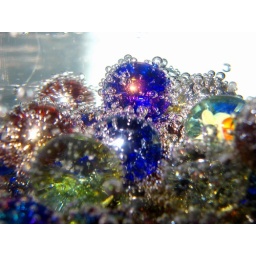
just my marbles sitting in a cup of selzer water